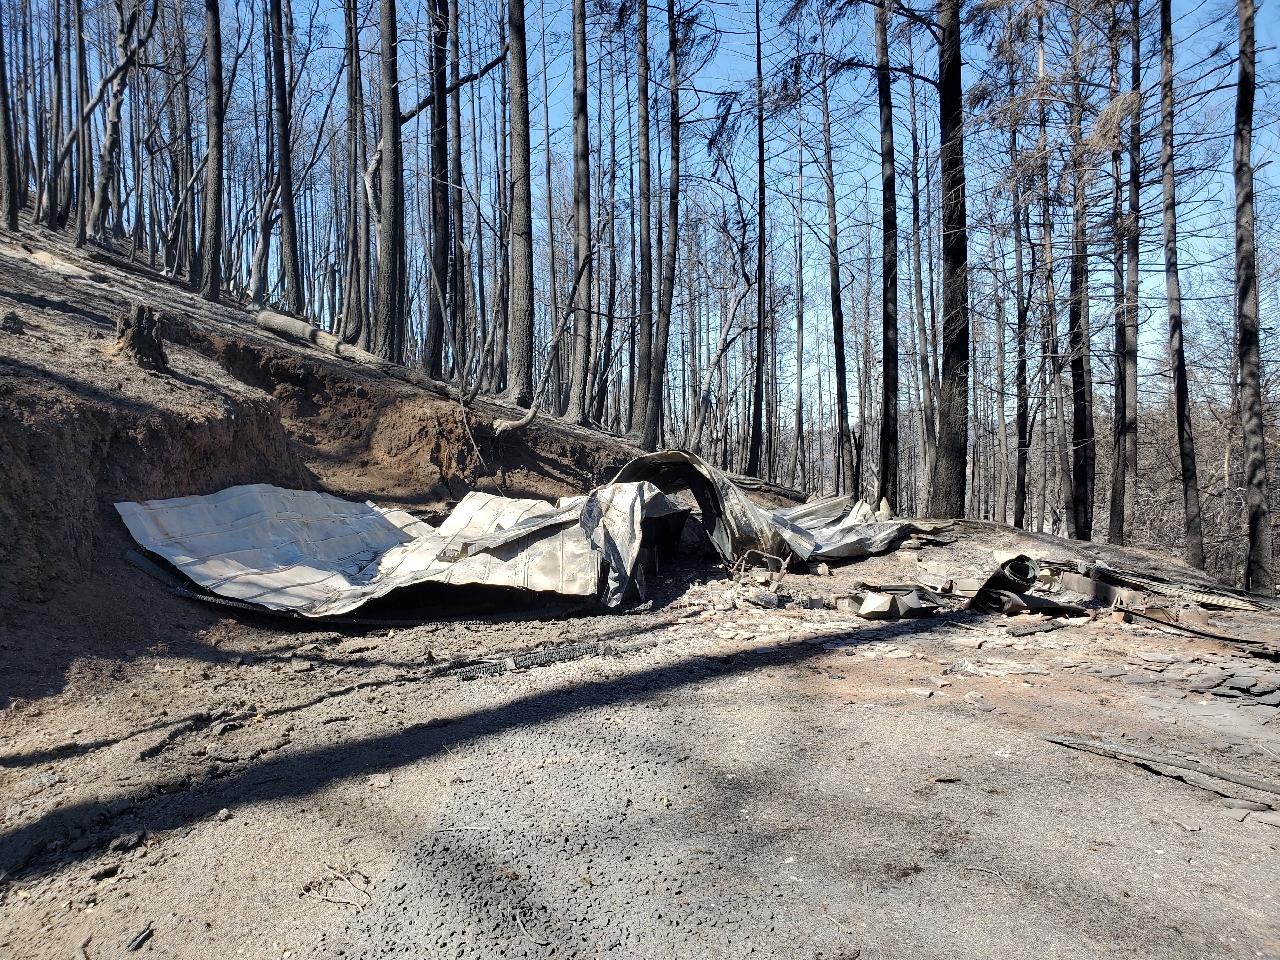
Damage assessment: destroyed